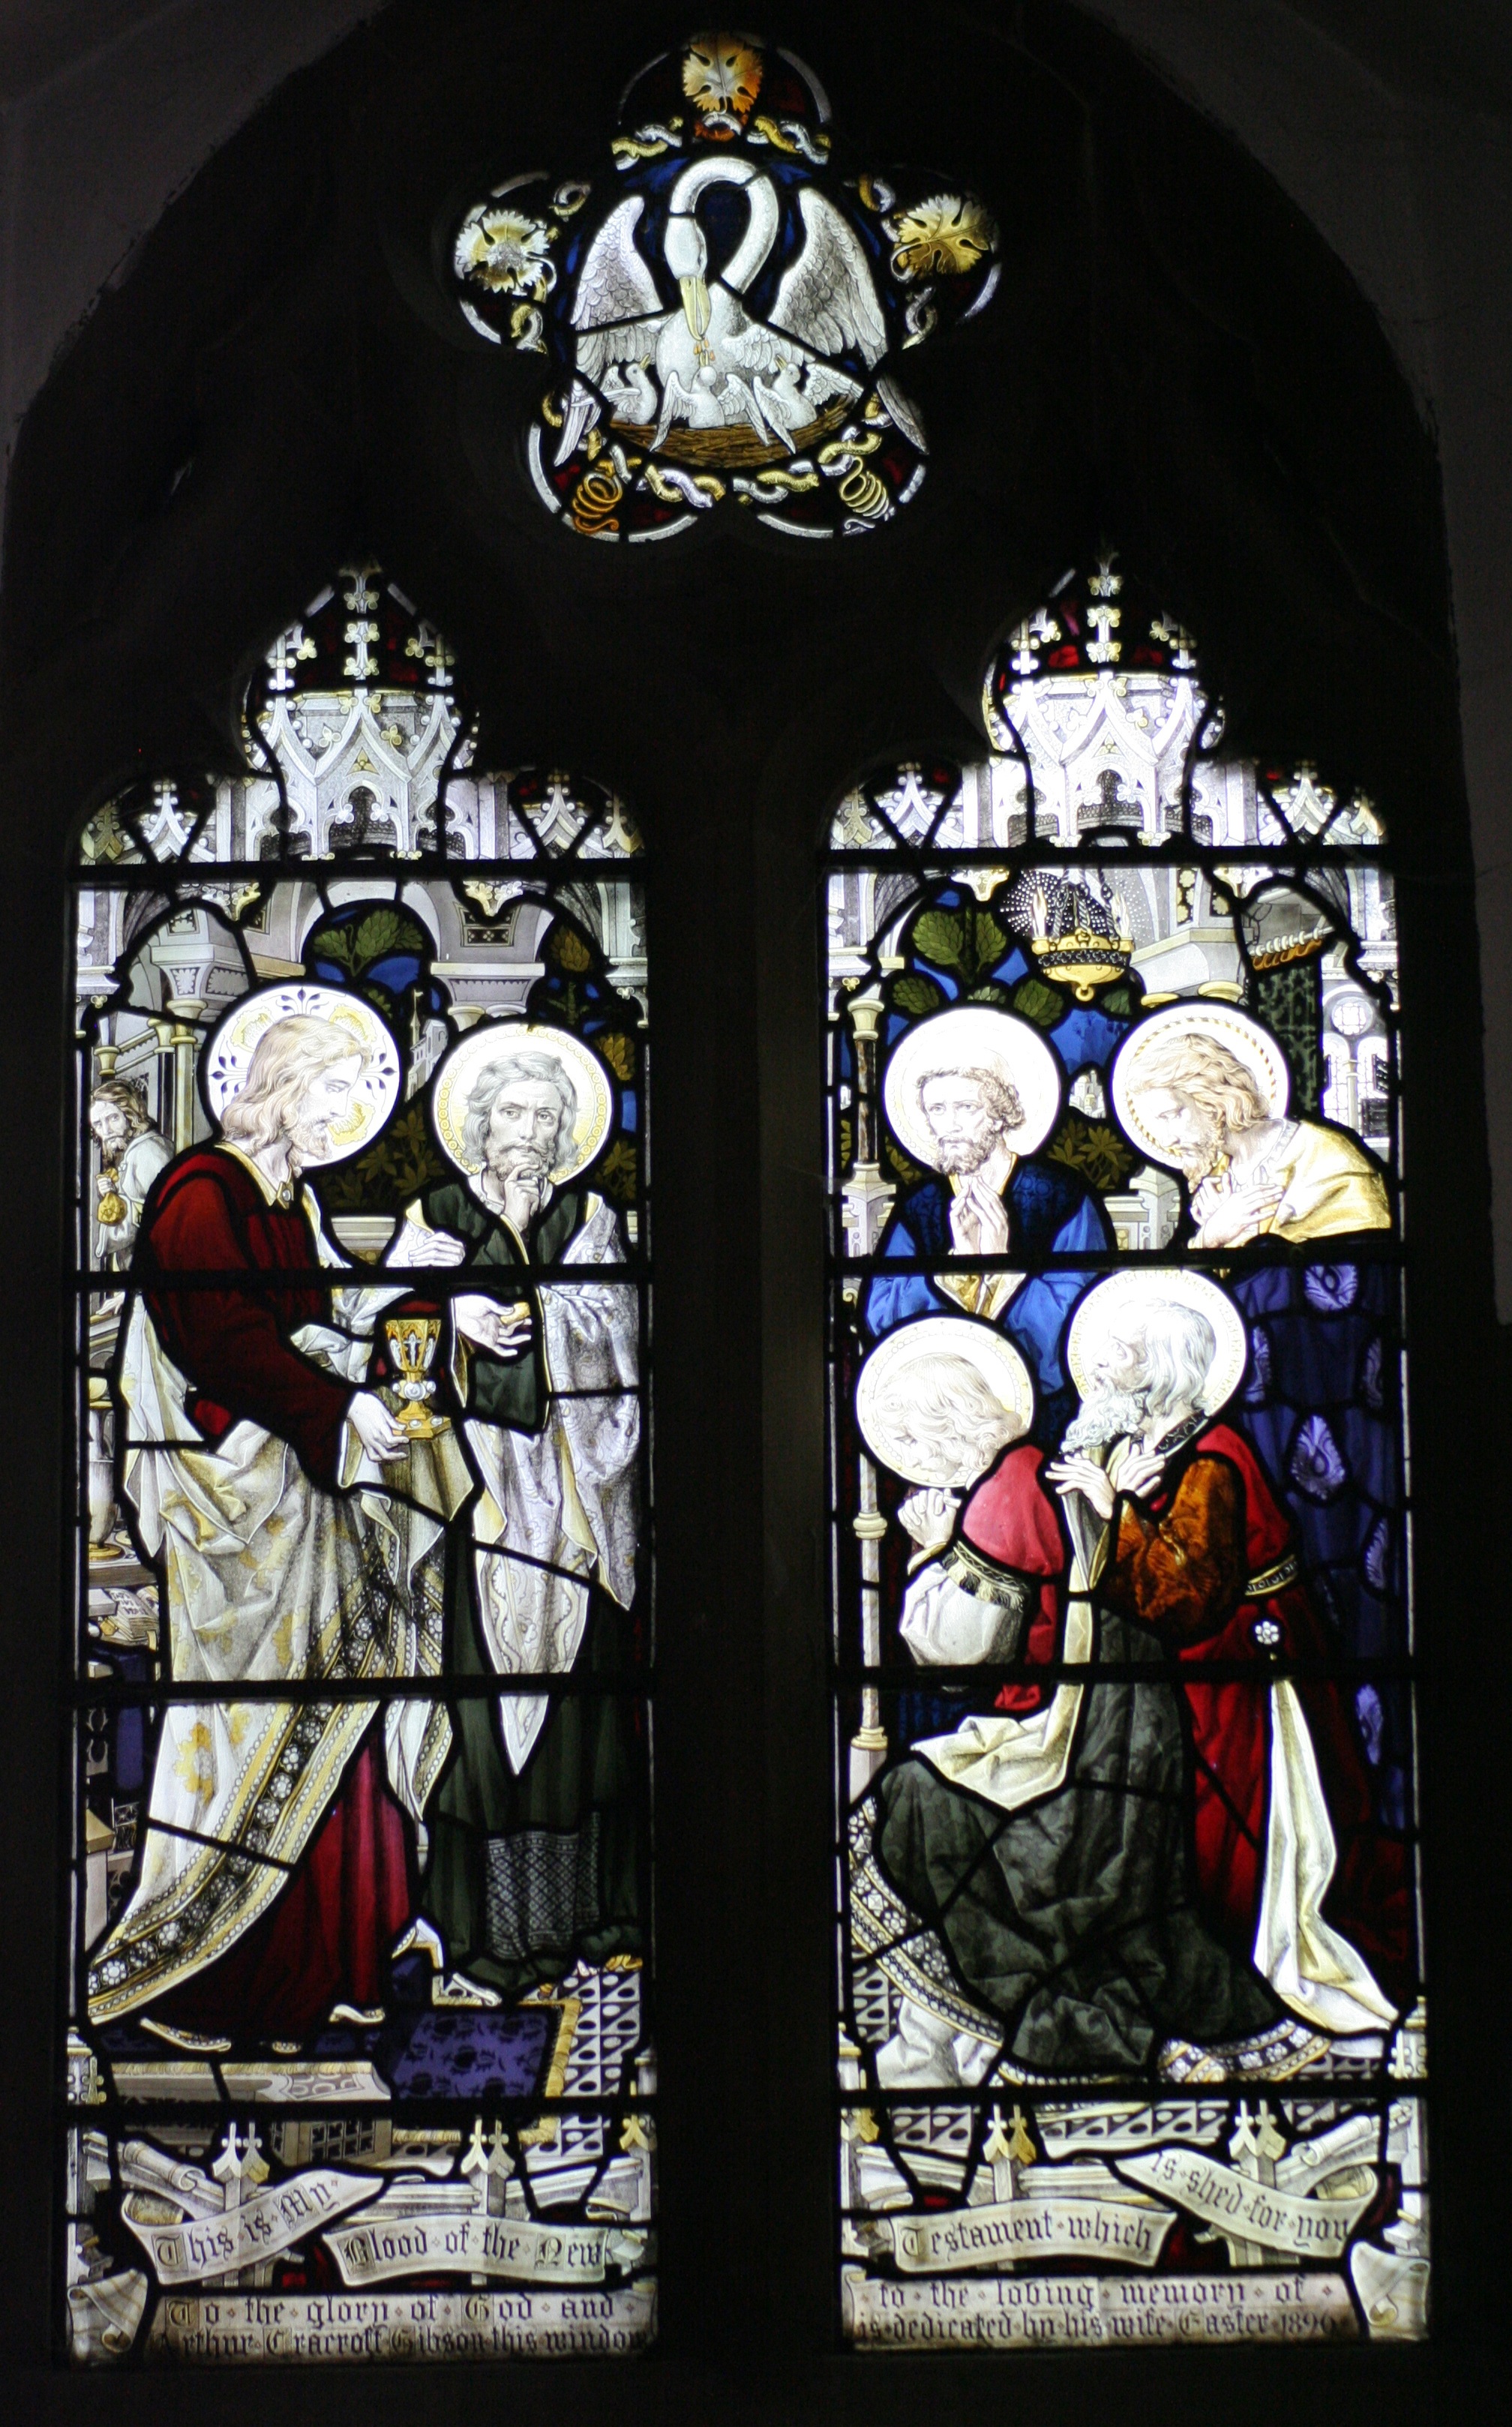
light, window, glass, religion, church, christian, material, stained glass, swan, memorial, jesus, christianity, god, apostles, kent, judas, stained glass window, holy communion, st michael's church, lead glass, disciples, sittingbourne, st michael's sittingbourne